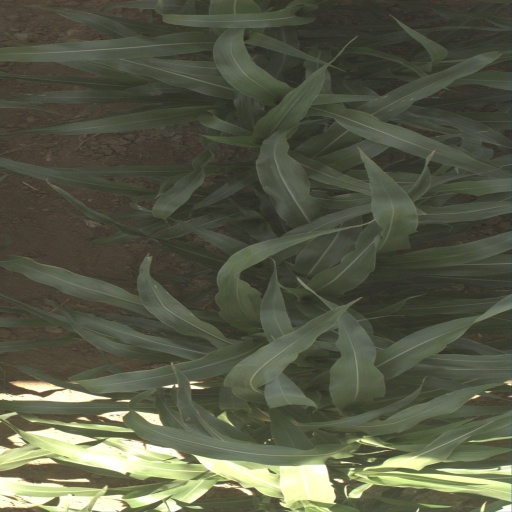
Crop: sorghum